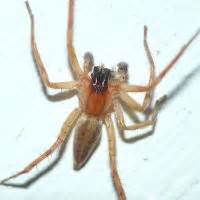
Label: ragno